Star Trek VI: The Undiscovered Country

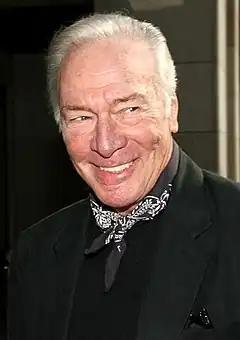
Christopher Plummer had worked with Shatner in radio plays and requested a more human look for his character, involving wearing "less severe" Klingon make-up.

Christopher Plummer as Chang, a one-eyed Klingon general who serves as Gorkon's chief of staff. Plummer and Shatner had performed together in various acting roles in Montreal. Meyer wrote the role for Plummer, who was initially reluctant to accept it.